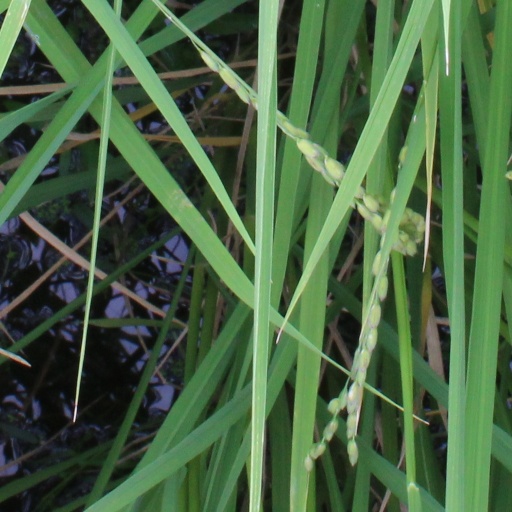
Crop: rice